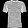
Label: T - shirt / top